Homelessness

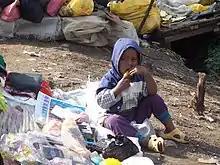
Street child in Kenya

After Franklin D. Roosevelt took over the presidency from Herbert Hoover in 1933, he oversaw the passage of the New Deal, which greatly expanded social welfare, including providing funds to build public housing. This marked the end of the Great Depression. However, the number of homeless people grew in the 1980s, when Ronald Reagan decimated the public housing budget in the 1980s, including the federally funded affordable housing production put in place by the New Deal. By the mid-1980s, there was a dramatic increase in family homelessness. Tied into this was an increasing number of impoverished and runaway children, teenagers, and young adults, which created a new substratum of the homeless population (street children or street youth).